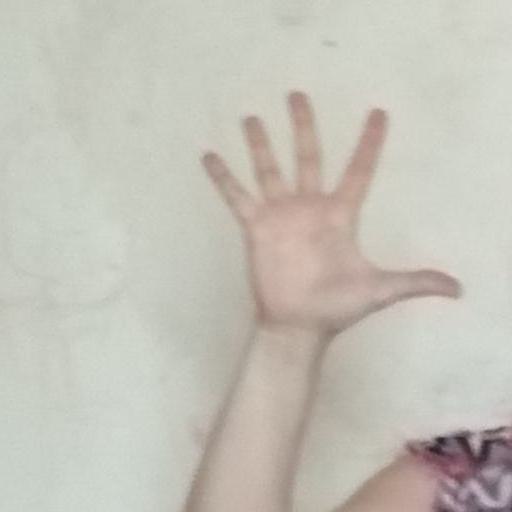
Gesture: palm